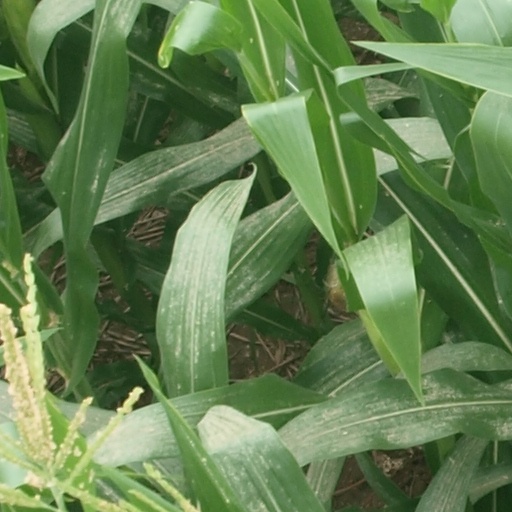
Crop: maize; corn